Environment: real
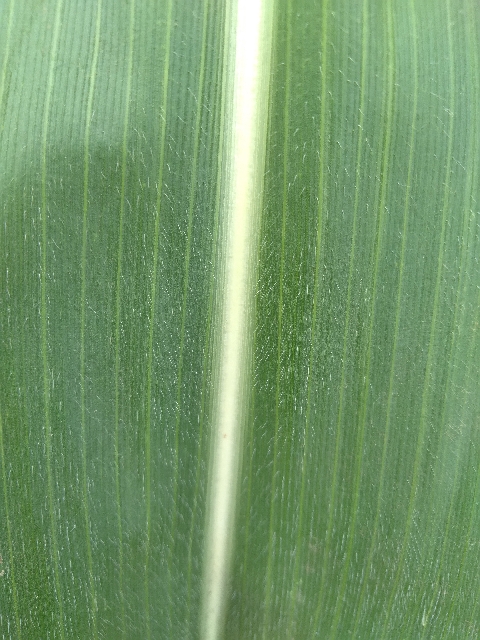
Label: healthy